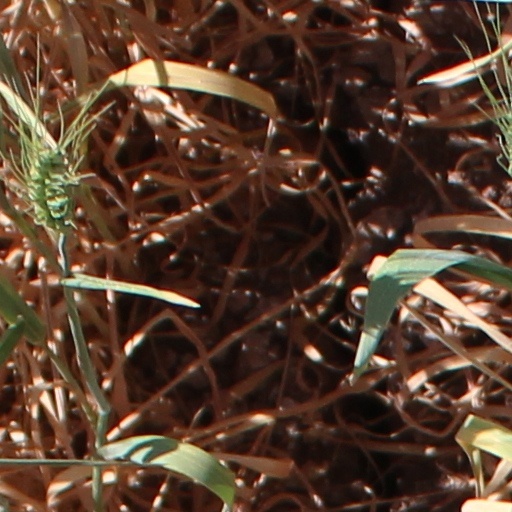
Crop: wheat